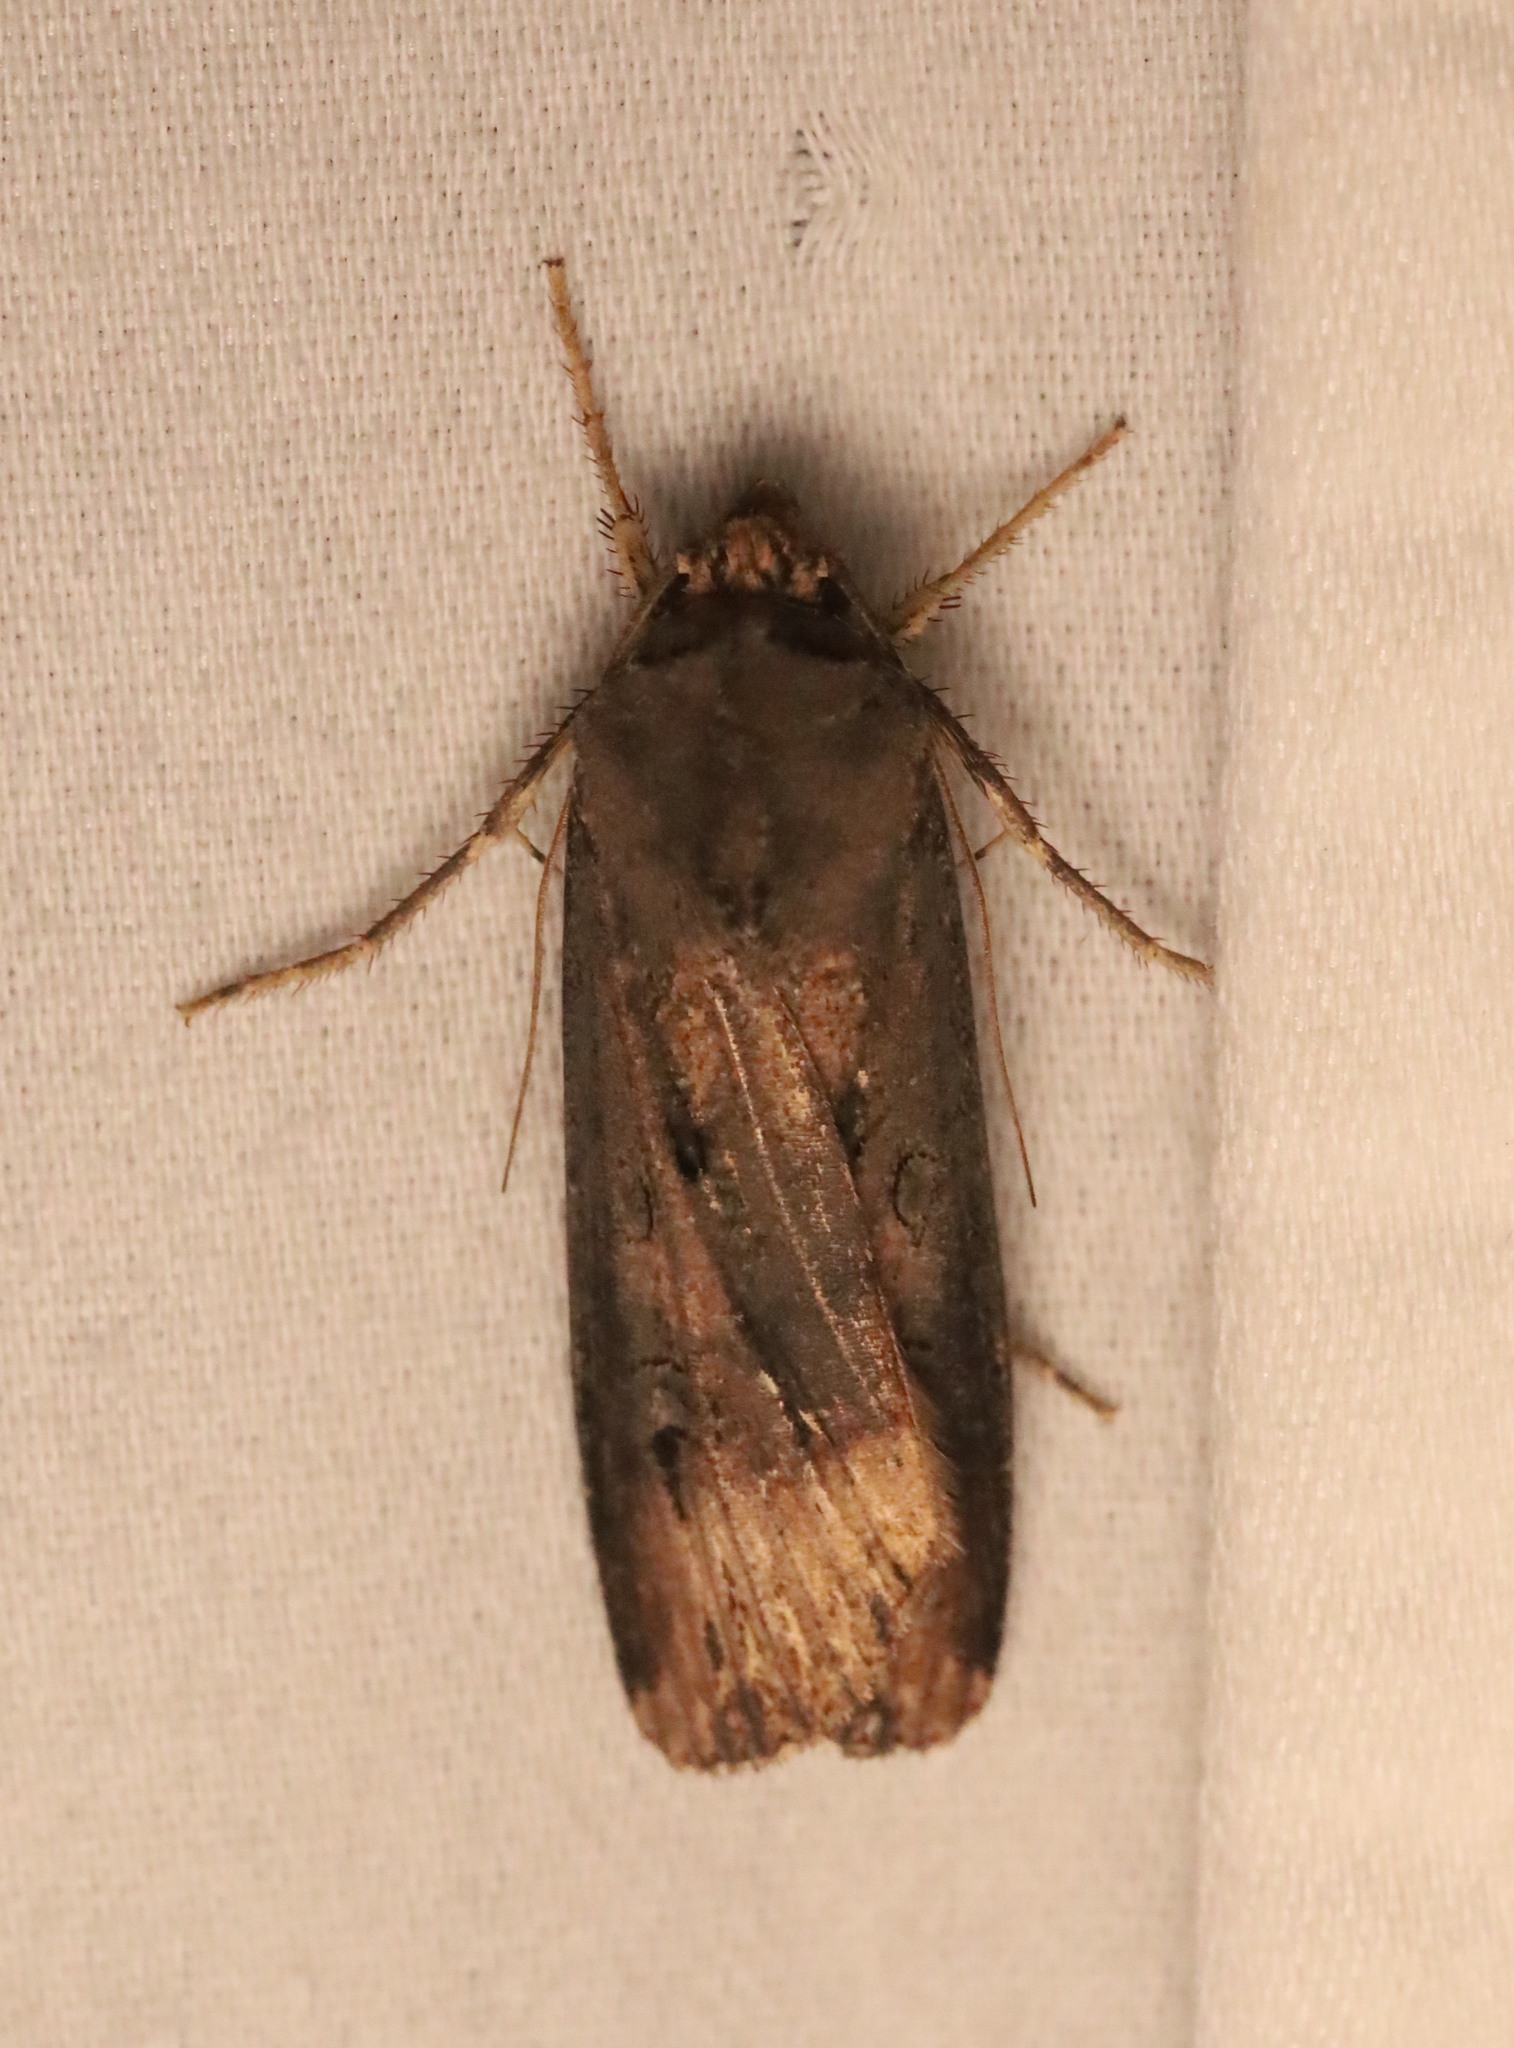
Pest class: cutworms